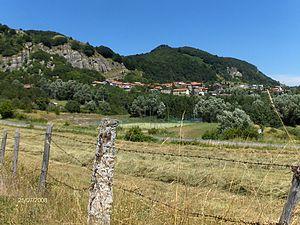
Balze di Verghereto est un village touristique situé dans les Apennins entre Toscane et Romagne, un hameau de la commune de Verghereto dans la province de Forlì-Cesena.